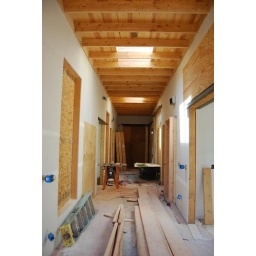
pictures of scott's house under construction. drywall is up. still some interior rock work to be done.